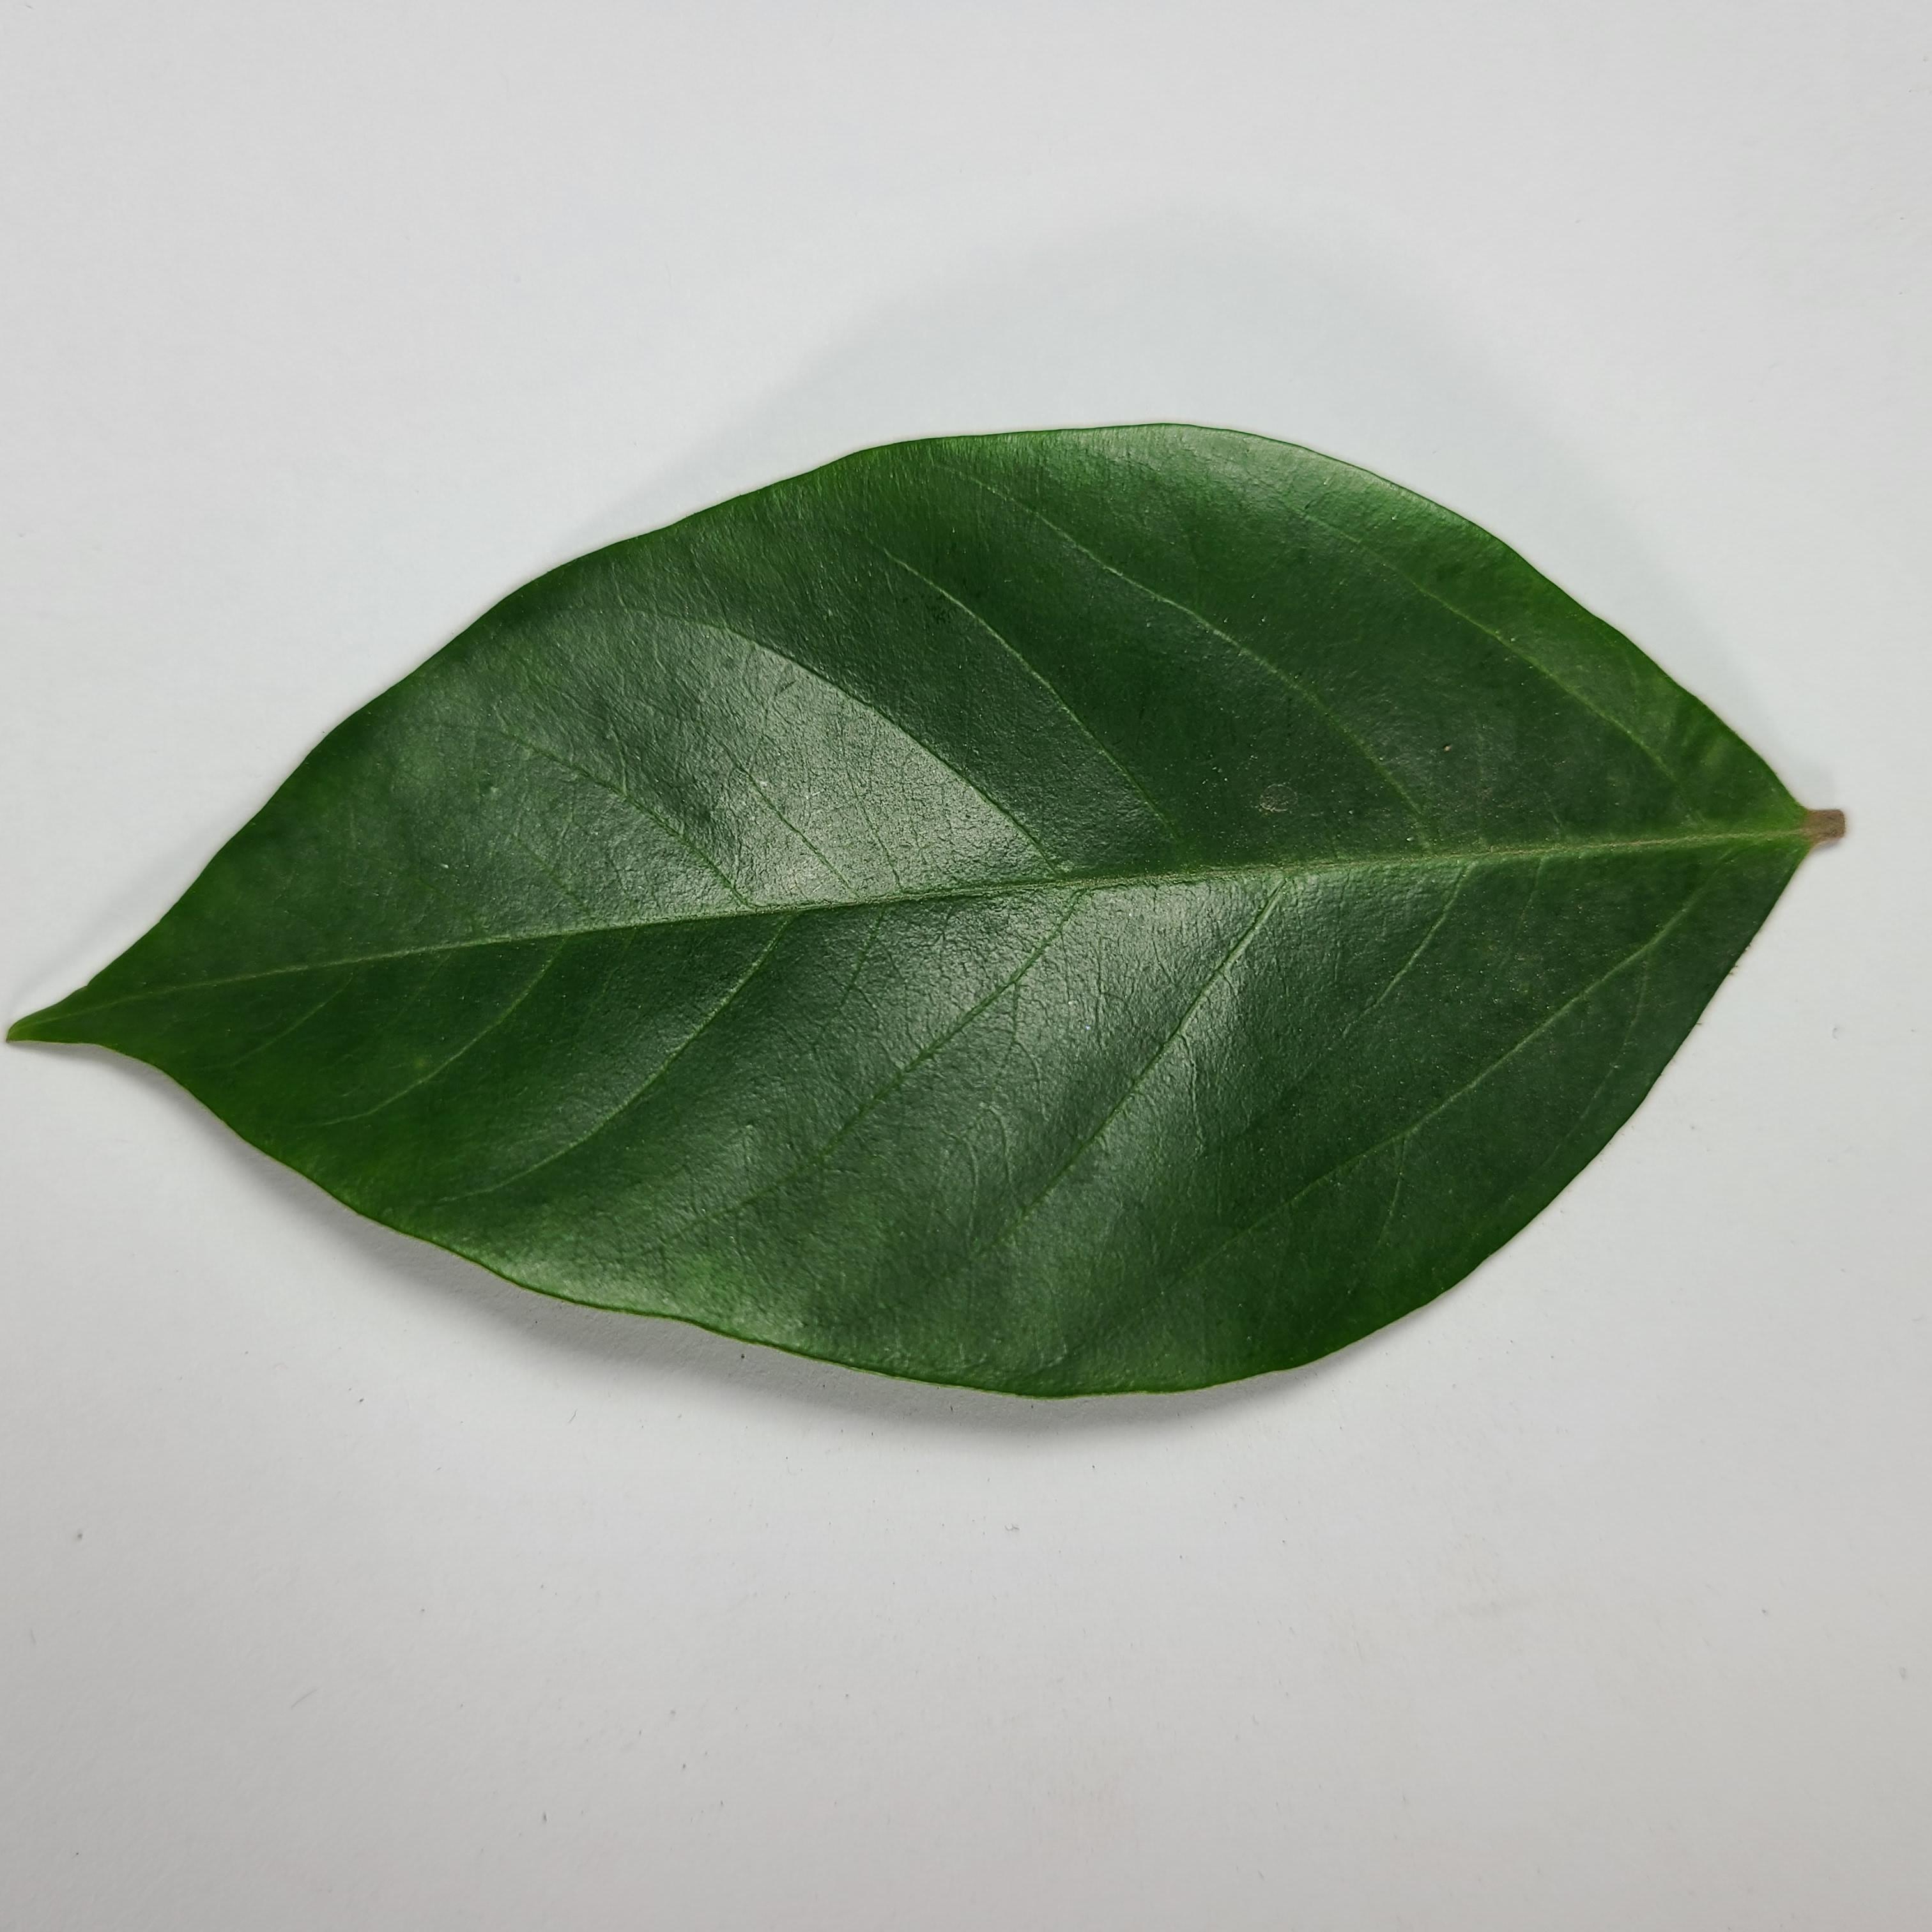
Label: Healthy Leaves